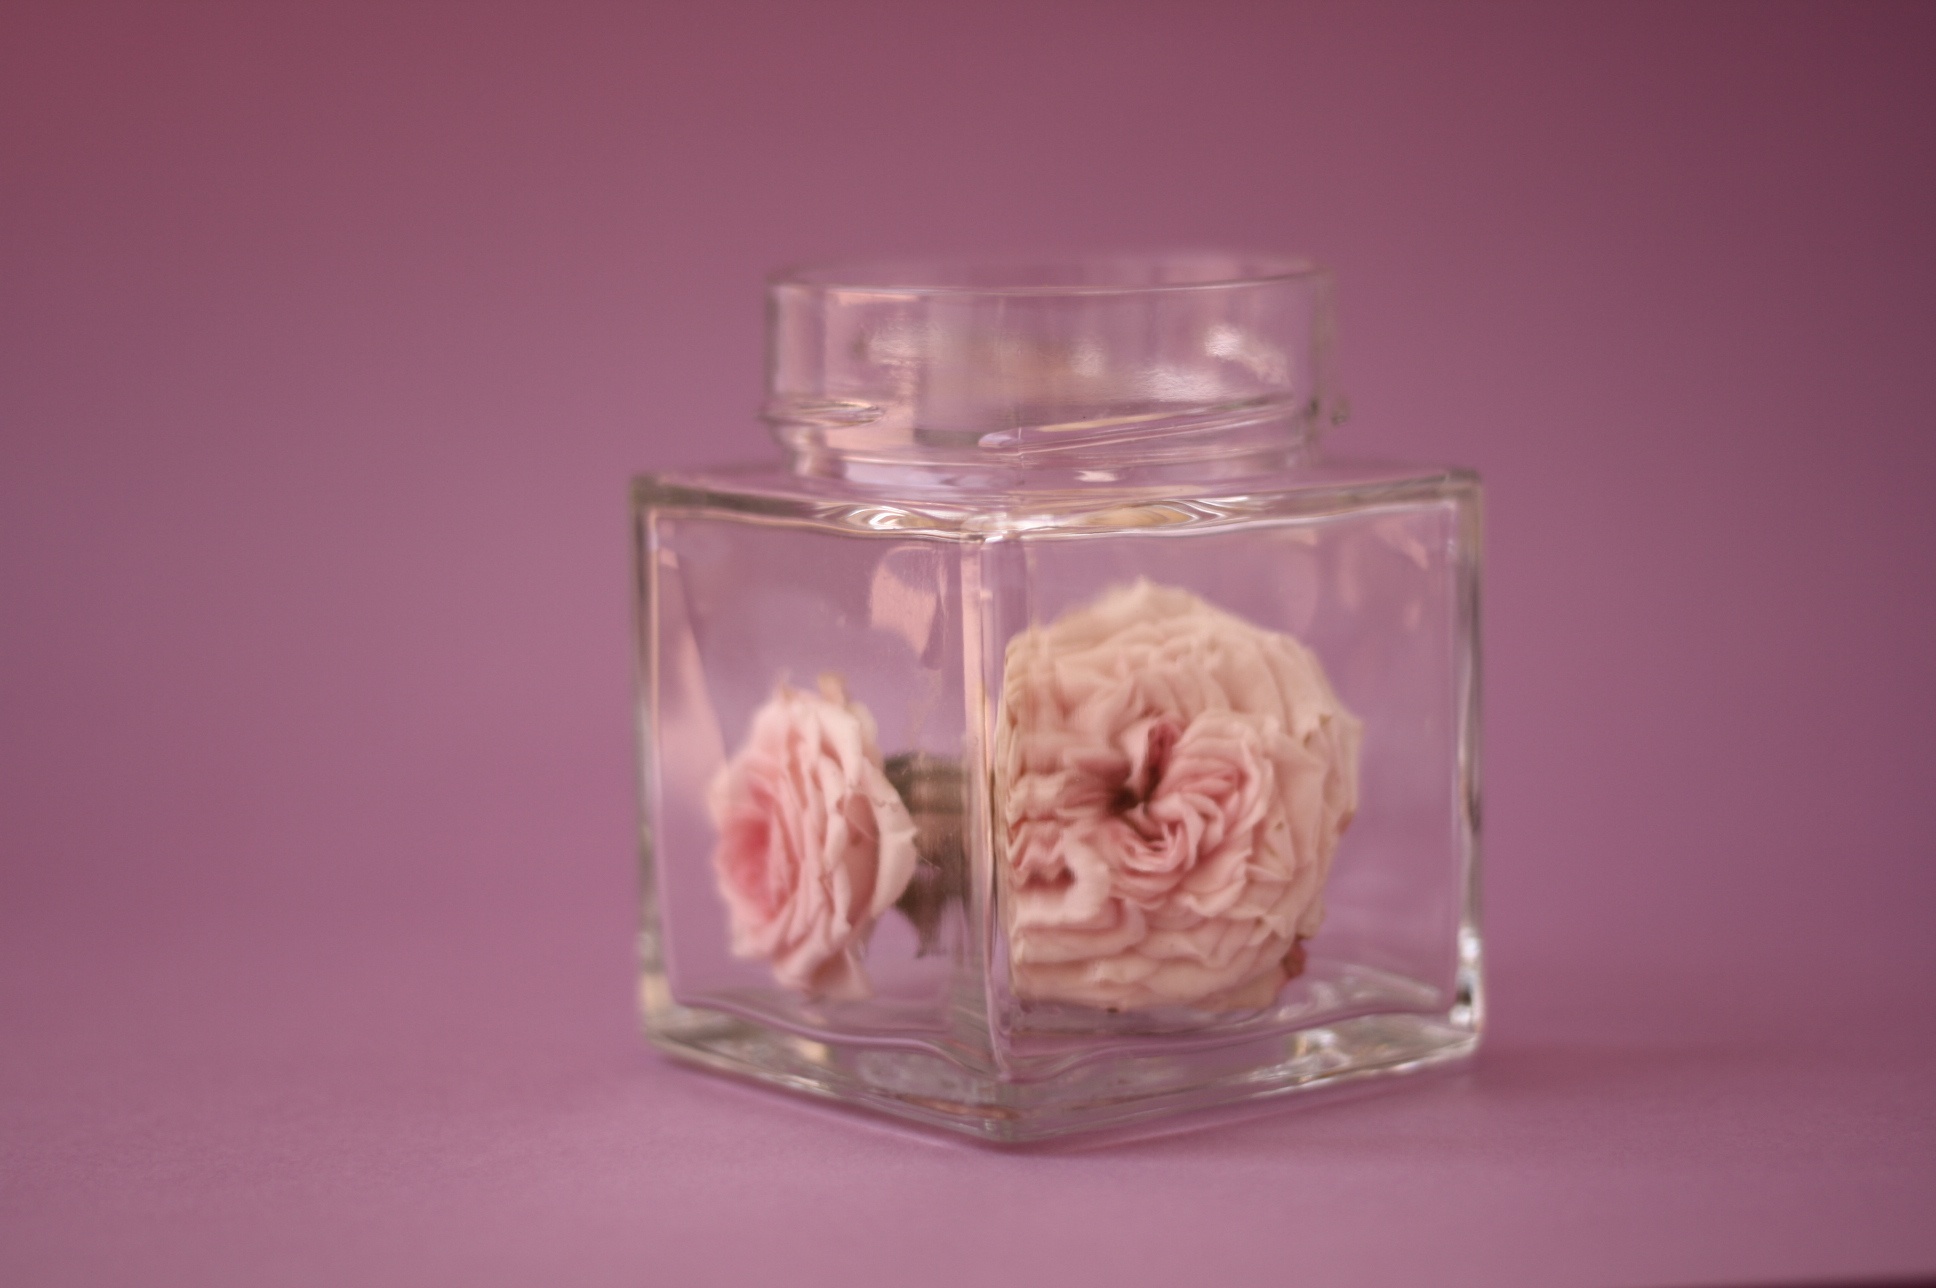
flower, petal, glass, spring, bottle, pink, candle, lighting, still life, glass bottle, rosa, perfume, drinkware